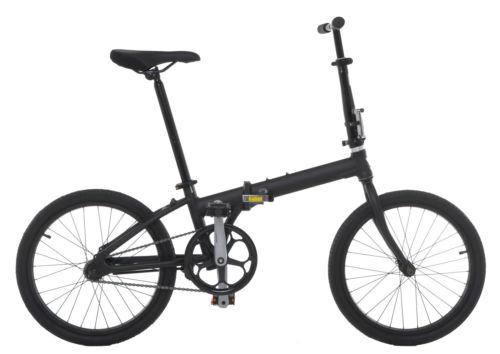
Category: bicycle